Gloria DeHaven

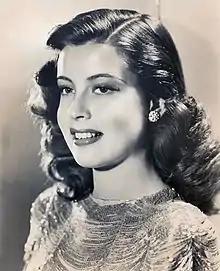
Publicity photo, 1953

Gloria Mildred DeHaven (July 23, 1925 – July 30, 2016) was an American actress and singer who was a contract star for Metro-Goldwyn-Mayer (MGM).